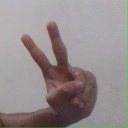
अक्षर: ऐ